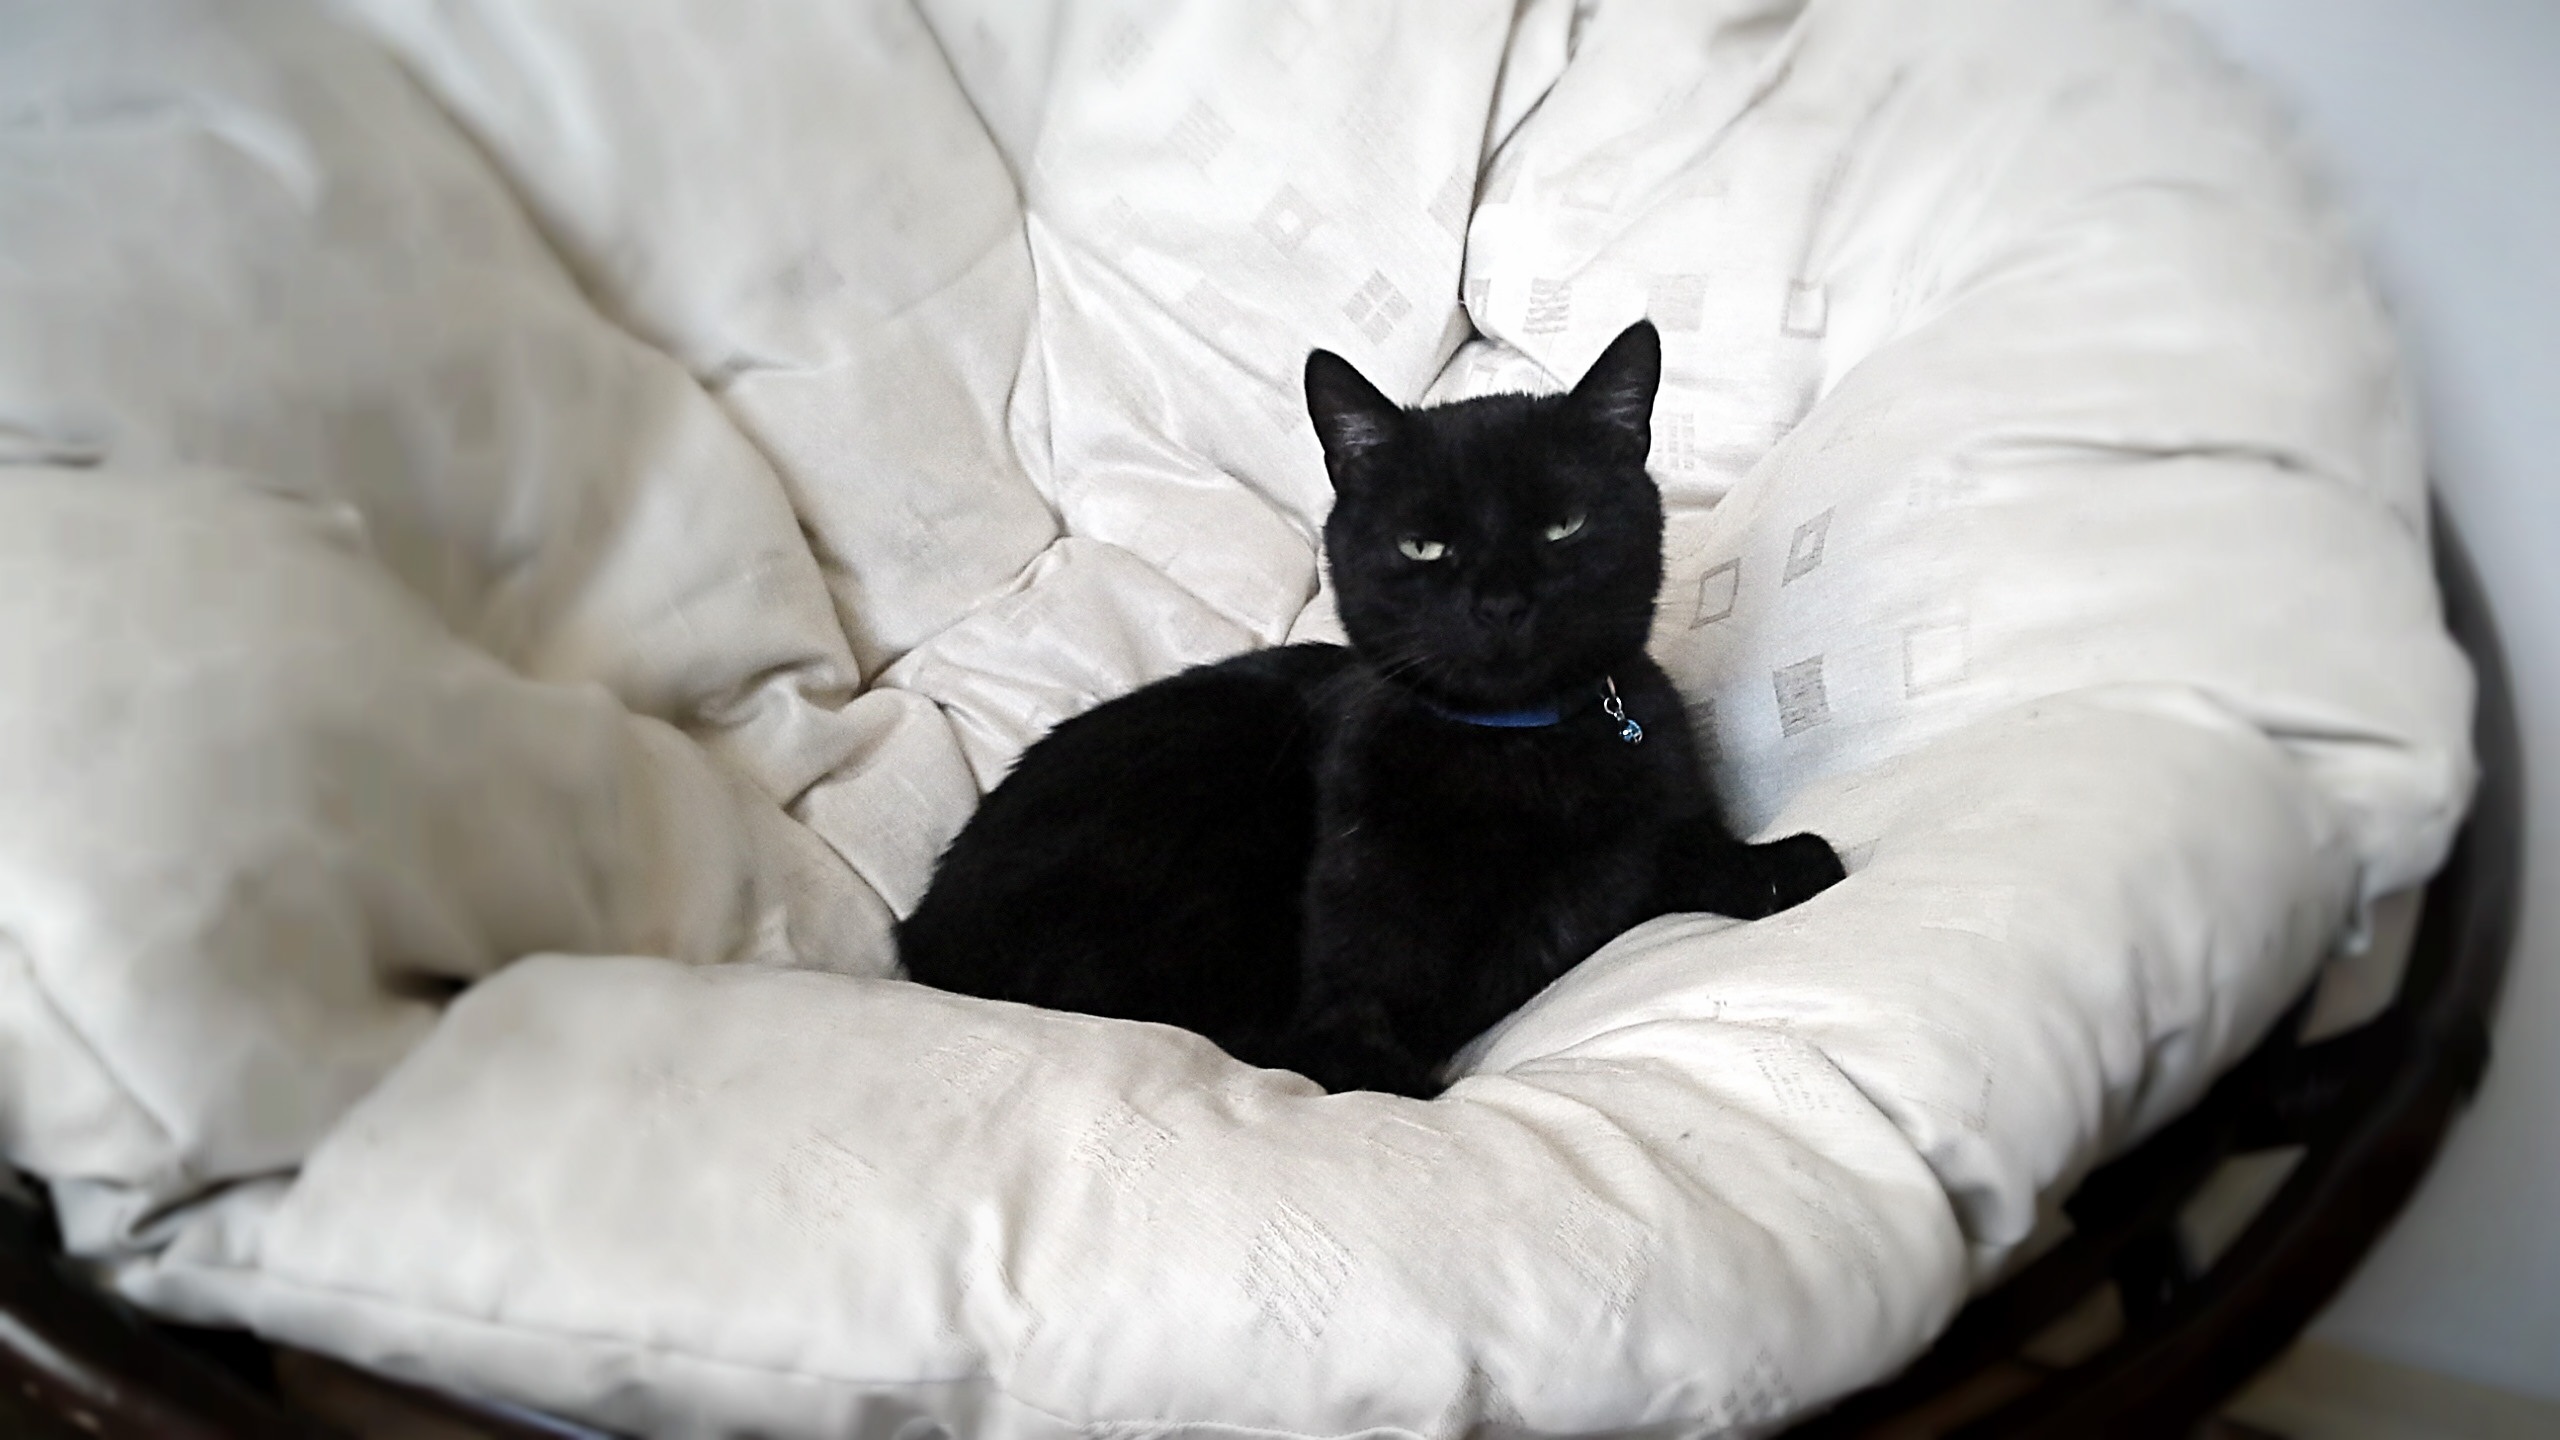
white, animal, pet, cat, mammal, black cat, black, whiskers, vertebrate, small to medium sized cats, cat like mammal